Fabien Audard

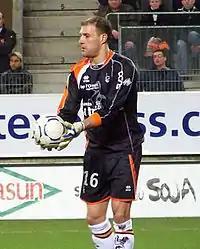
Audard playing for Lorient in 2008

Fabien Audard (born March 28, 1978) is a French former professional footballer who played as a goalkeeper.